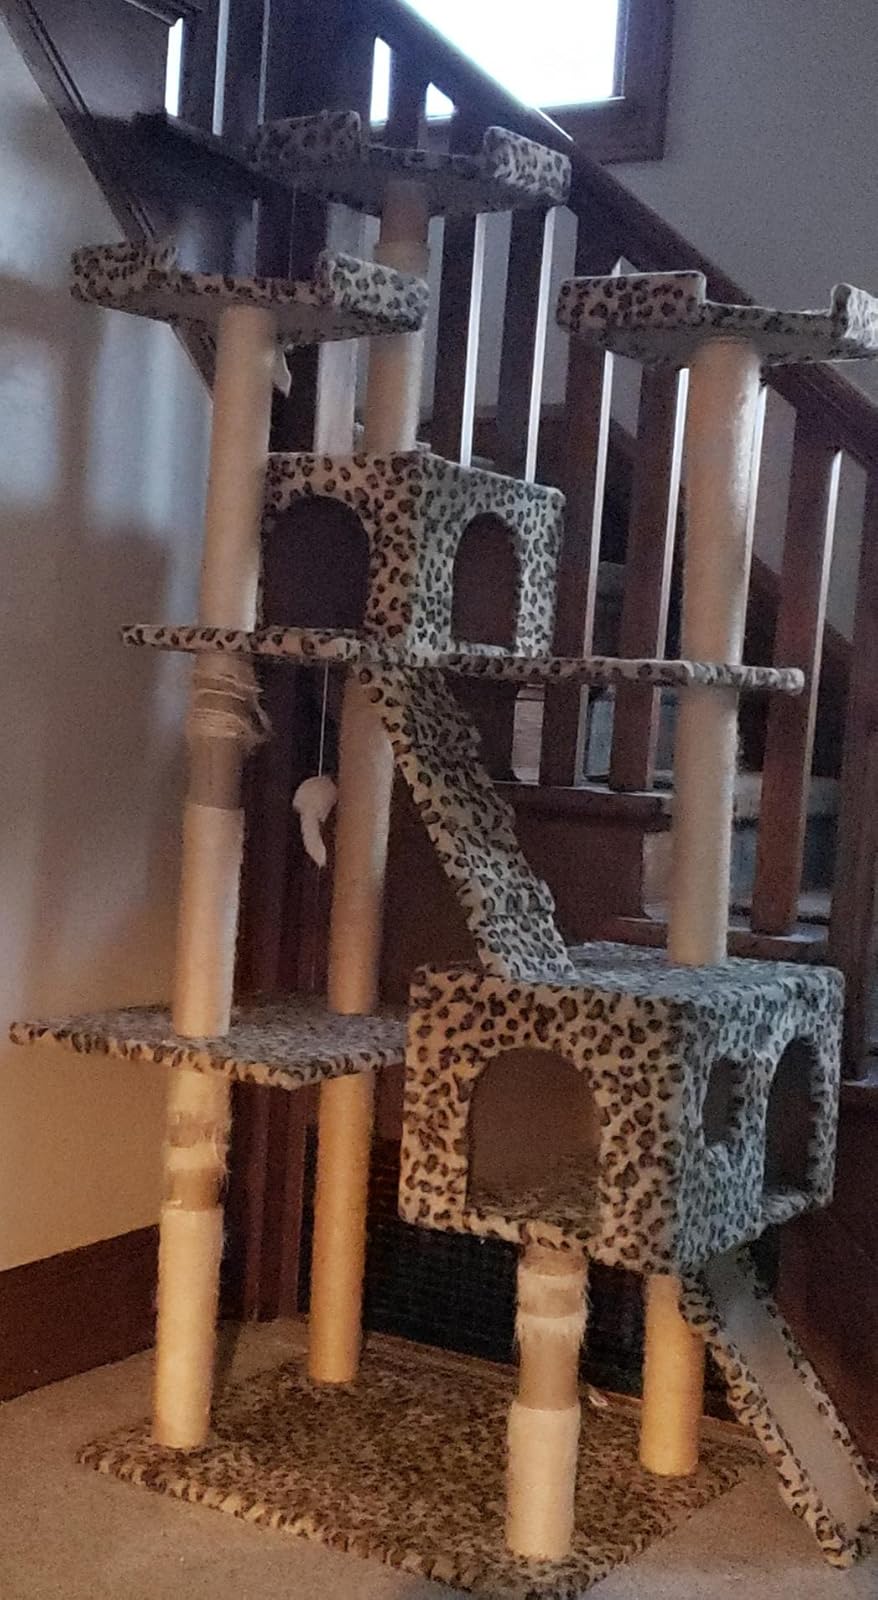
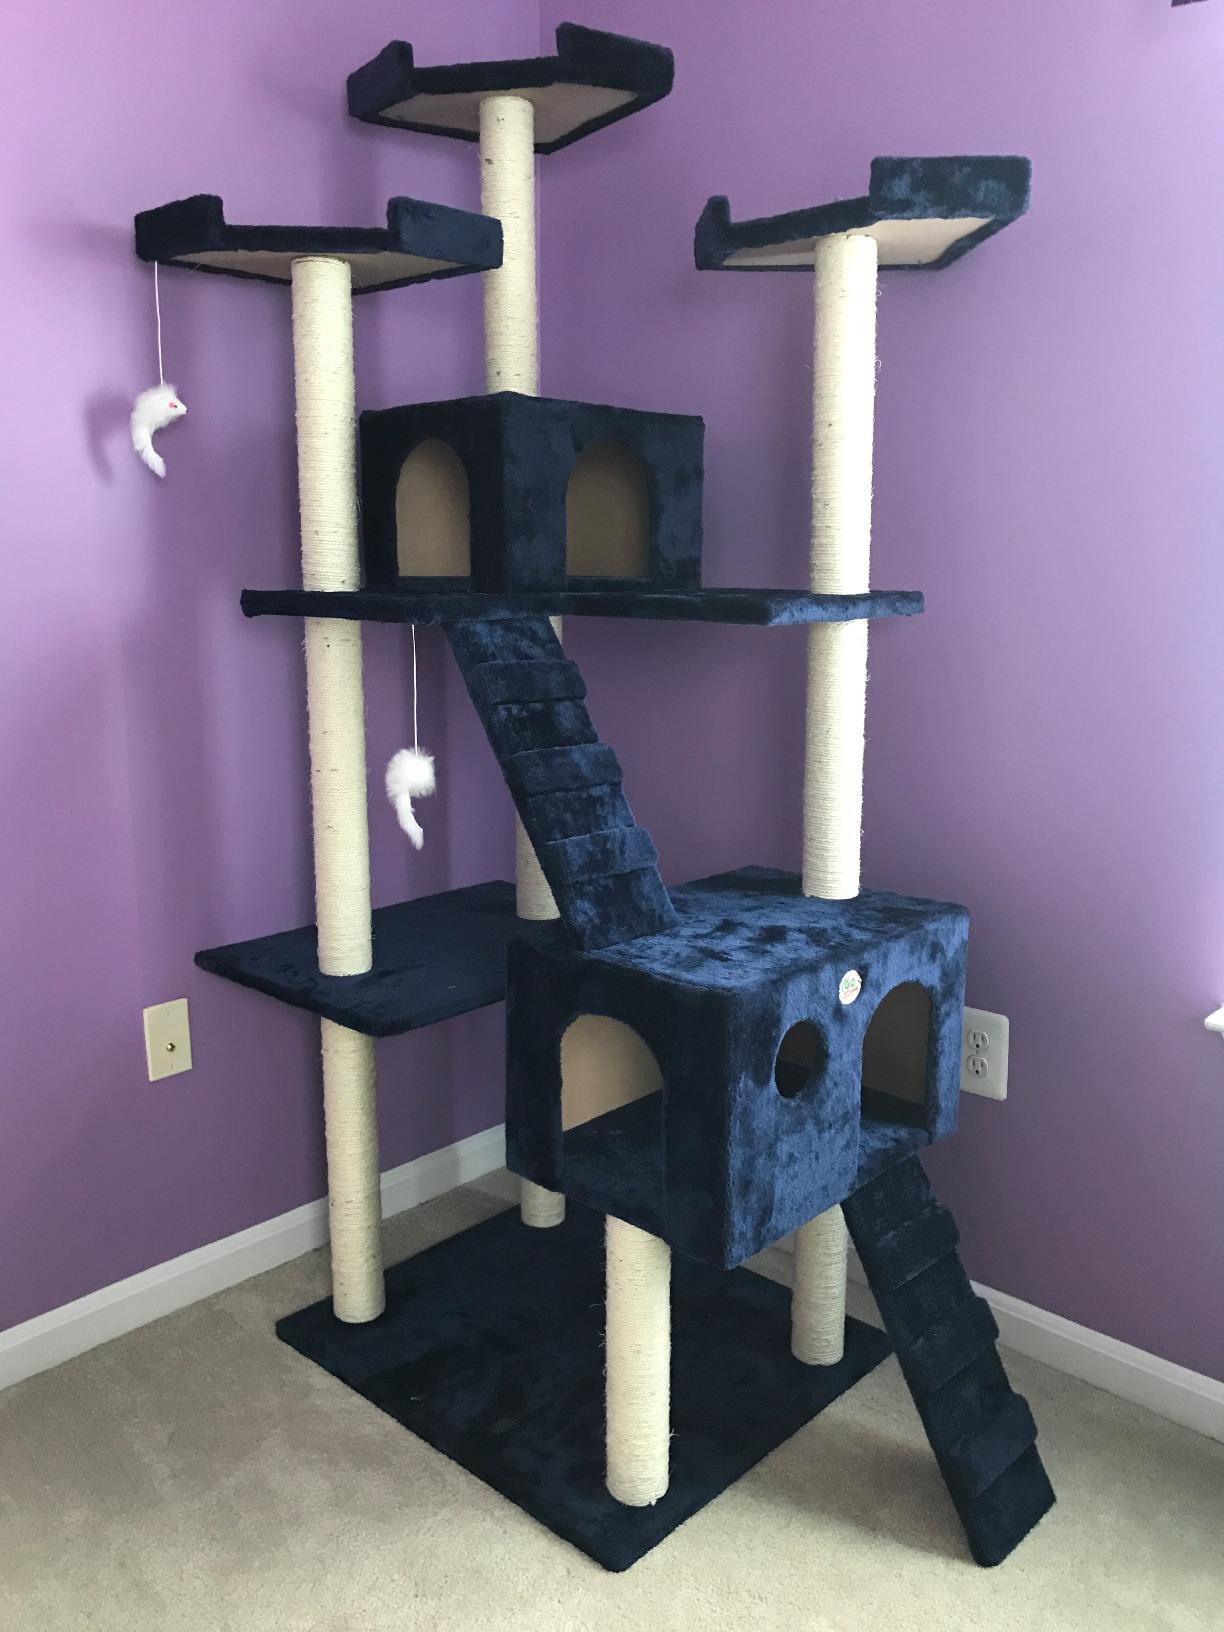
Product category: items_cat tree
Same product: no